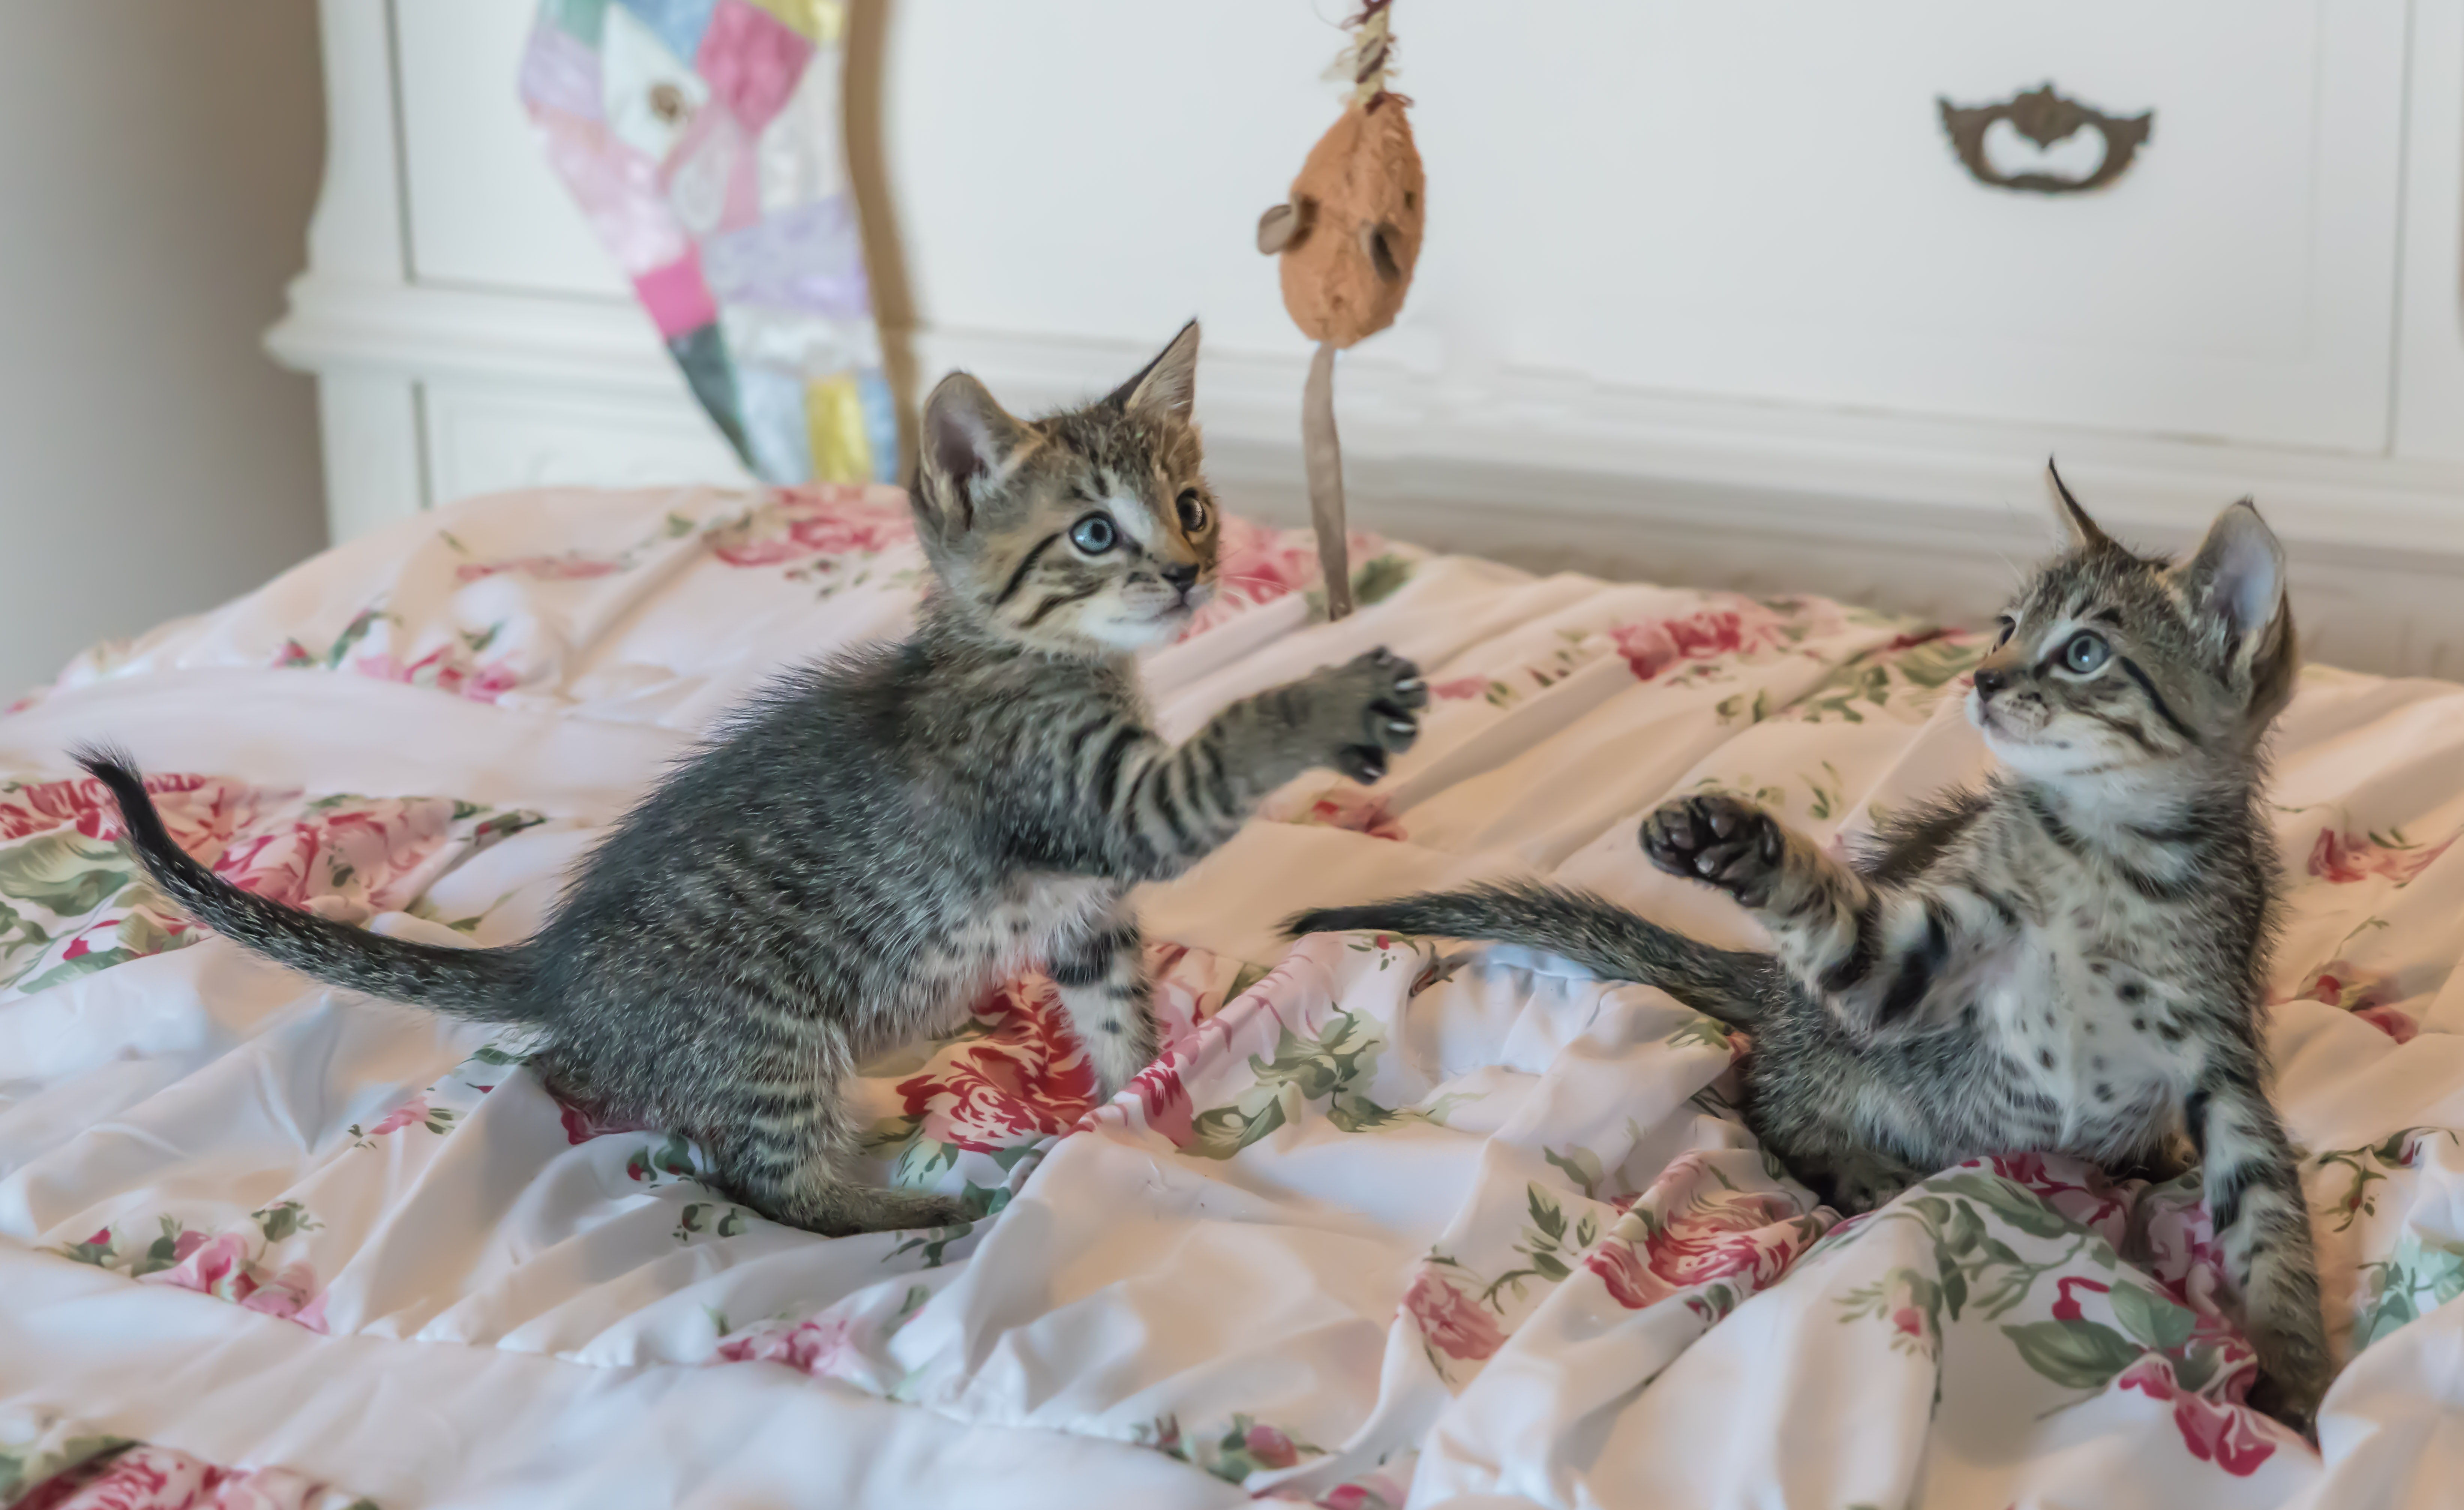
animal, cute, pet, fur, kitten, cat, mammal, gray, playing, cats, eyes, happy, vertebrate, adorable, kittens, foster, small to medium sized cats, cat like mammal